Man Accused

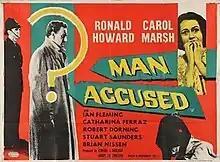
Theatrical release poster

Man Accused is a 1959 British second feature ('B') crime film directed by Mongomery Tully and starring Ronald Howard and Carol Marsh. It was written by Mark Grantham and produced by The Danzigers.